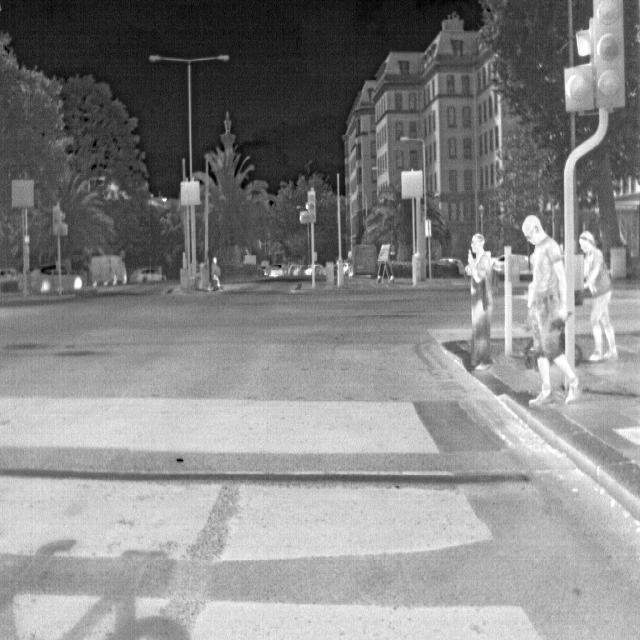
Detected objects:
label: person
label: person
label: person
label: person